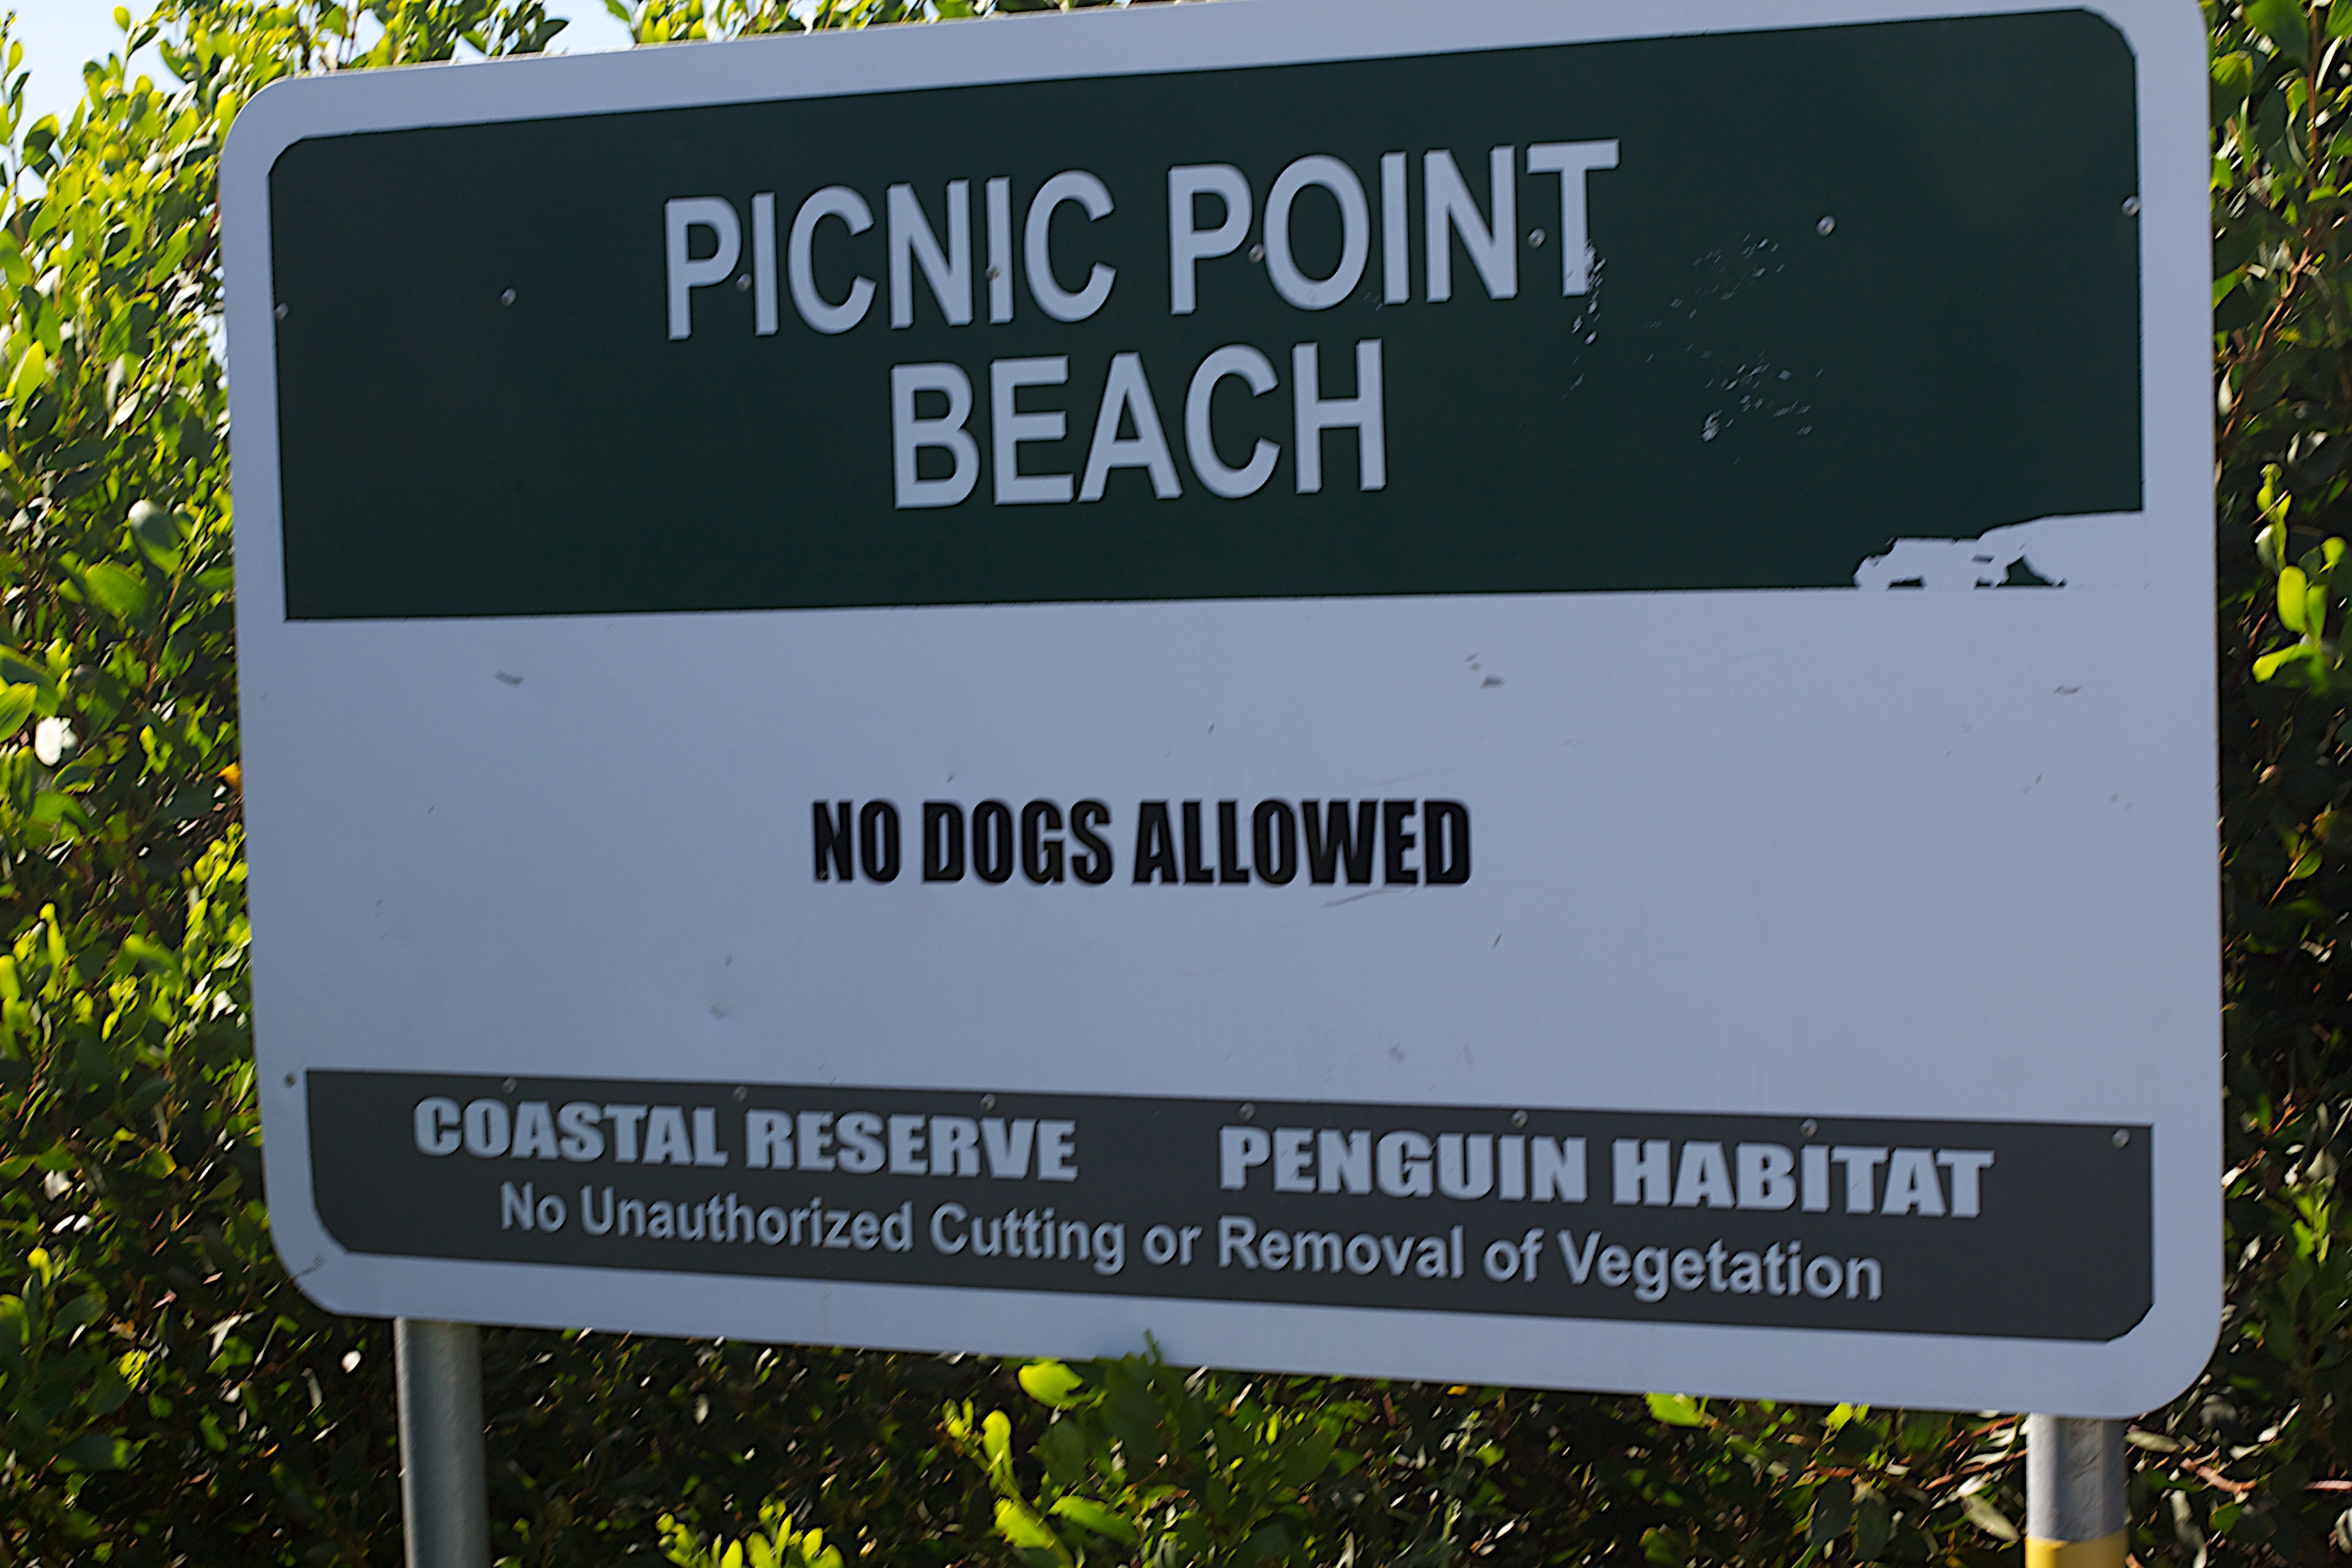
highway, advertising, sign, street sign, signage, lane, auodyssey, traffic sign